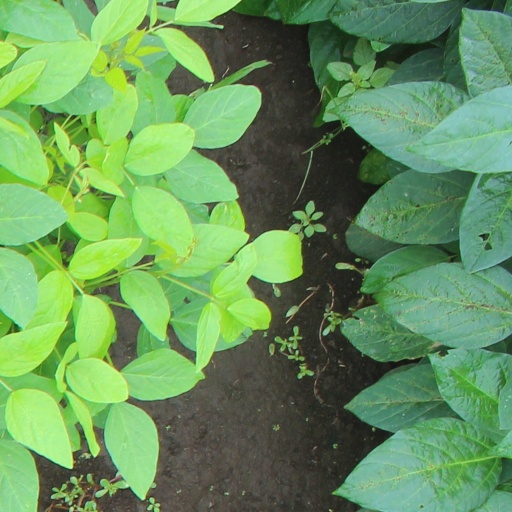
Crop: soybean